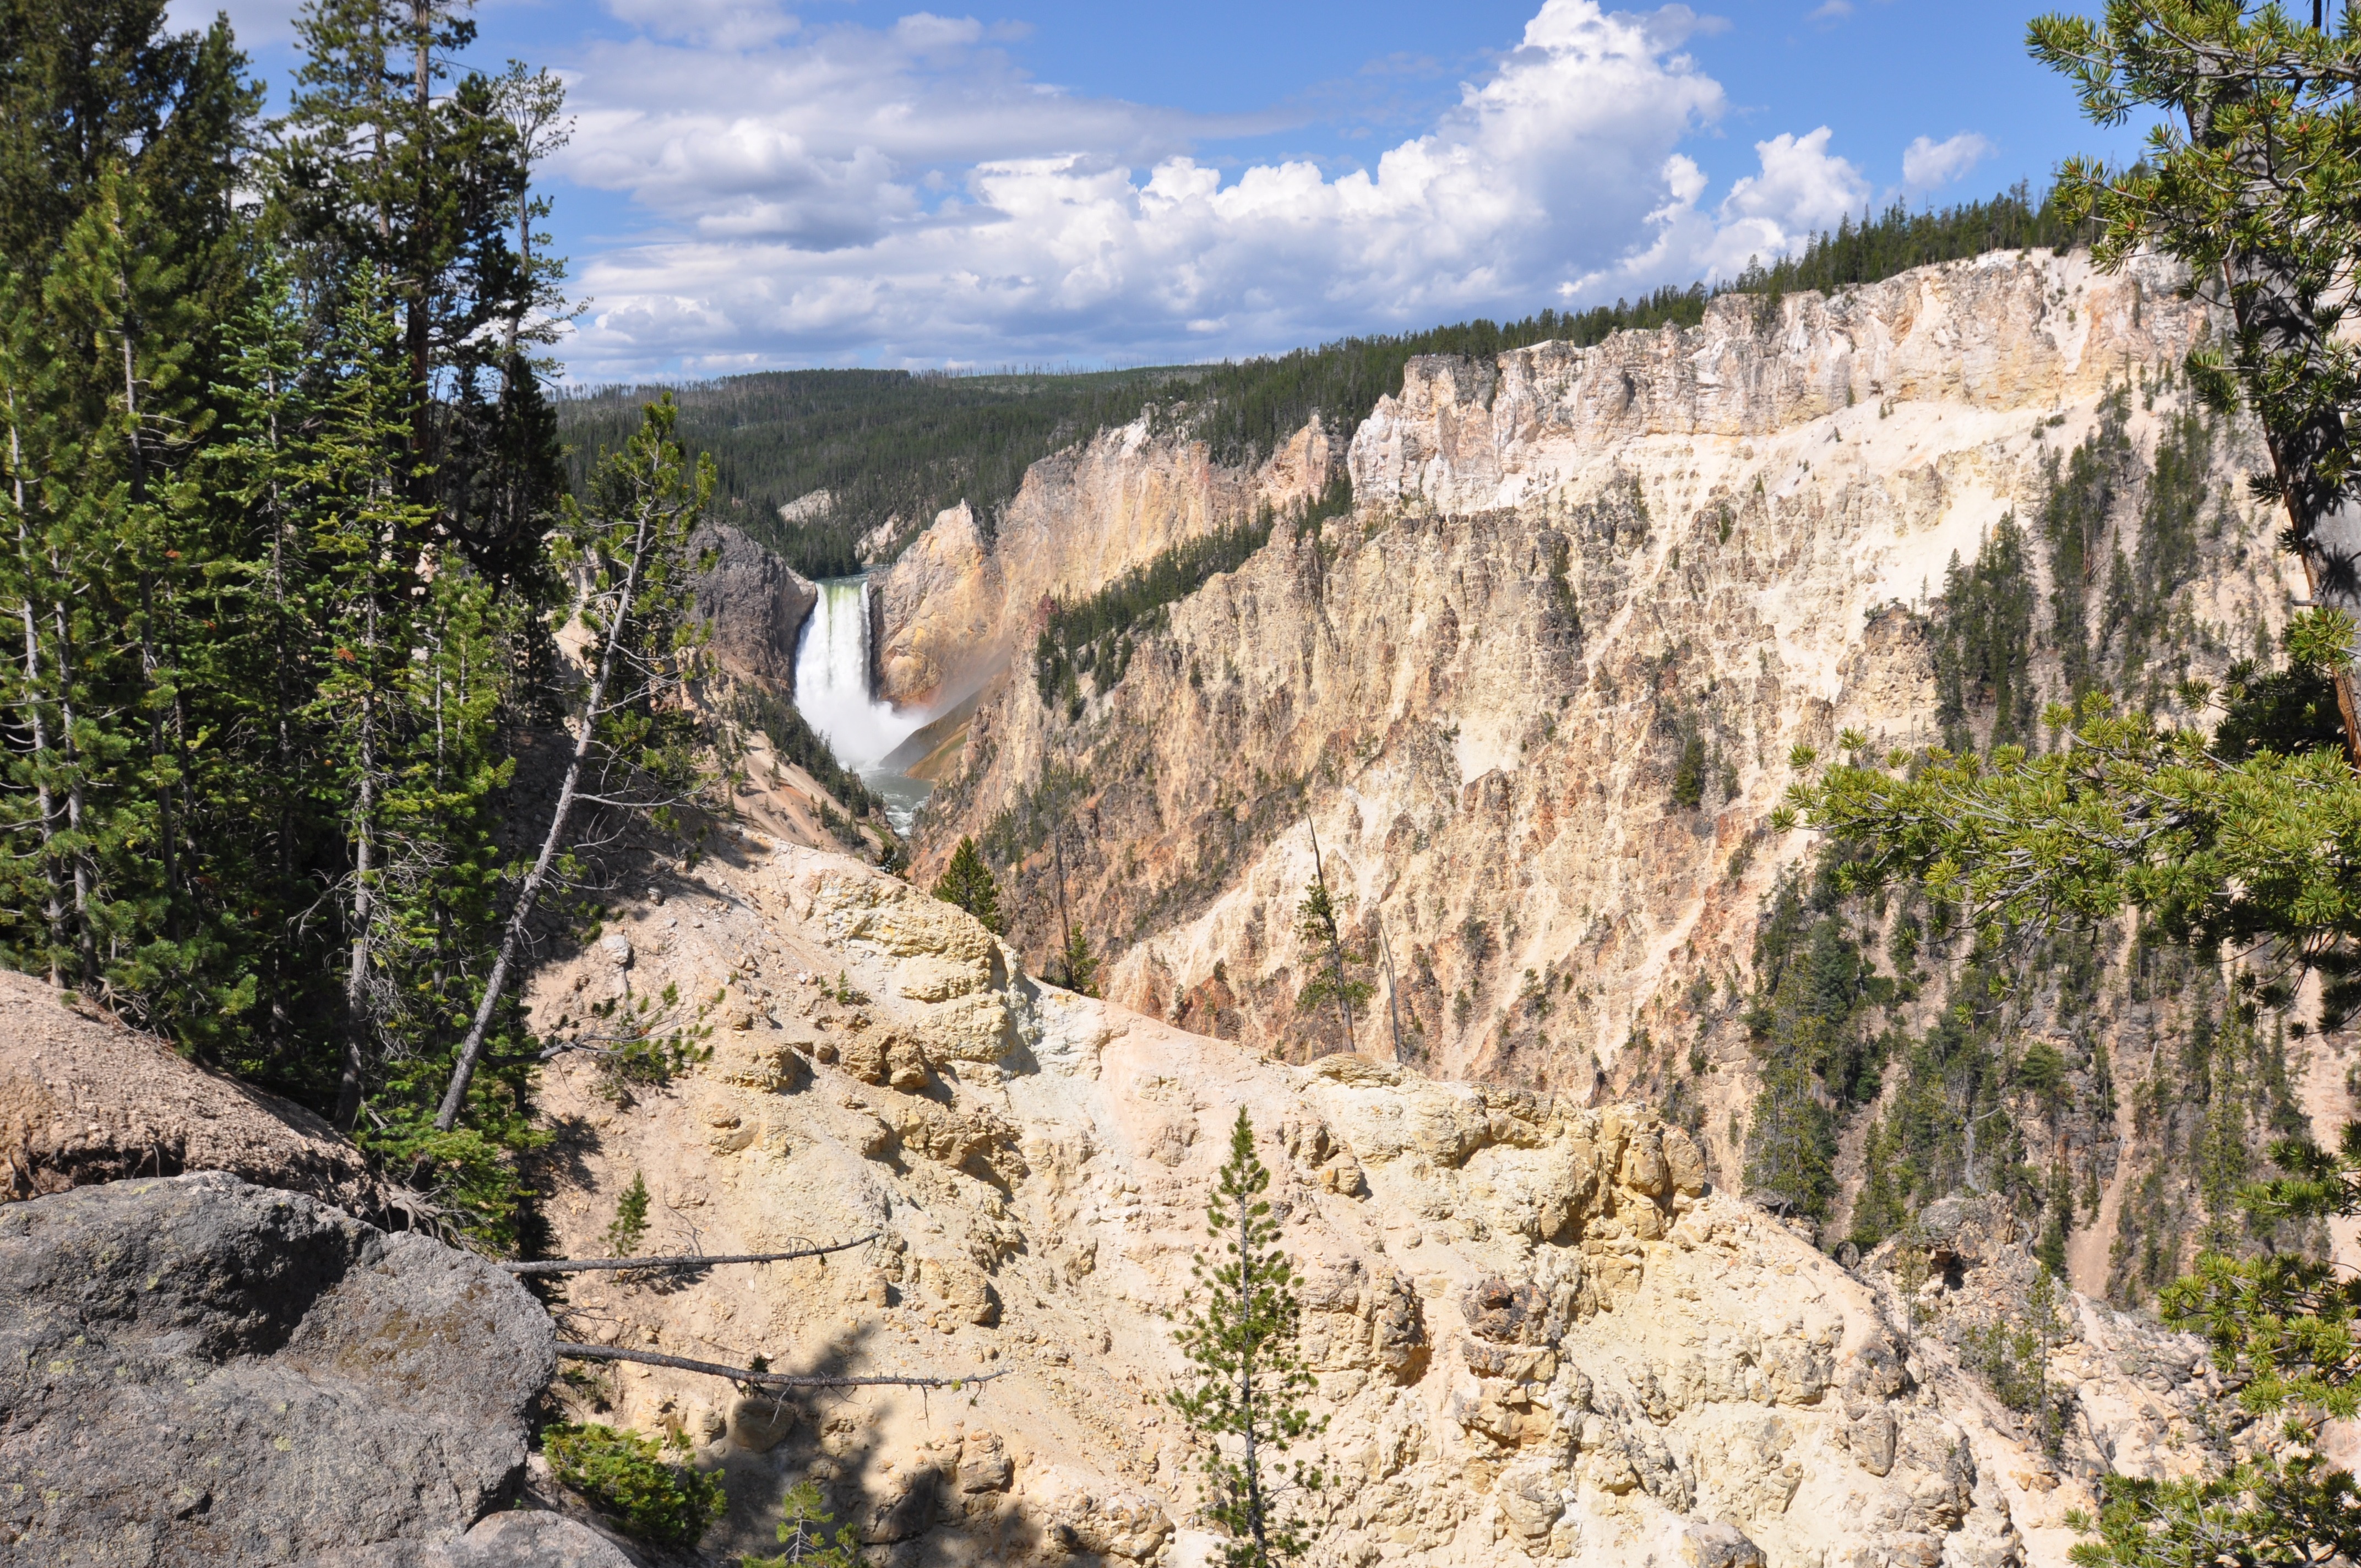
landscape, rock, walking, mountain, cloud, sky, trail, adventure, valley, formation, cliff, park, canyon, terrain, ridge, clouds, geology, mountains, badlands, ravine, wadi, landform, geological phenomenon